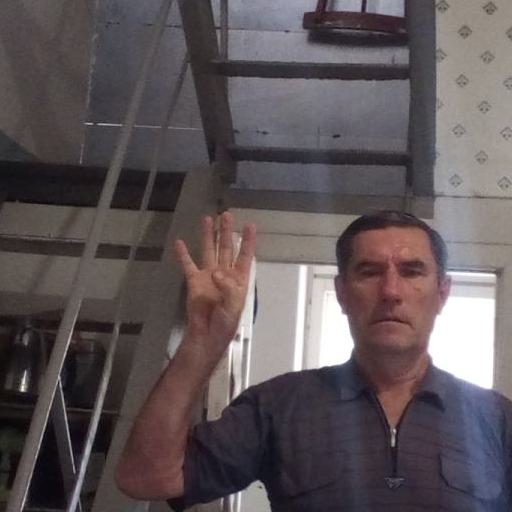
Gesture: four